Disk controller

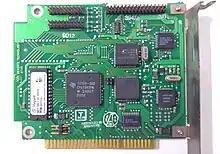
Seagate ST11R, an 8-bit ISA RLL hard disk controller produced in 1990.

A disk controller is a controller circuit that enables a CPU to communicate with a hard disk, floppy disk or other kind of disk drive. It also provides an interface between the disk drive and the bus connecting it to the rest of the system.